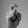
ASL letter: X